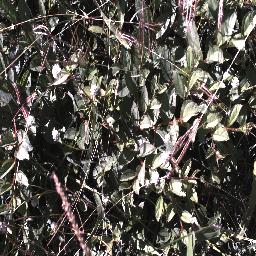
Label: chinee_apple